William F. Laurance

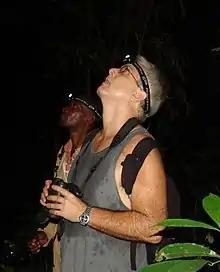
Laurance spotlighting for wildlife in the Congo Basin

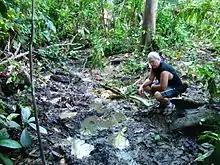
Laurance inspecting wild elephant footprints in Peninsular Malaysia

In his long-term studies of habitat fragmentation in the Amazon Basin, he introduced concepts, including "biomass collapse", the "hyperdynamism hypothesis", the "landscape-divergence hypothesis", the large spatial scale of some edge effects, the key role of matrix tolerance in determining species' responses to fragmentation, and the importance of synergisms between fragmentation and other environmental insults.